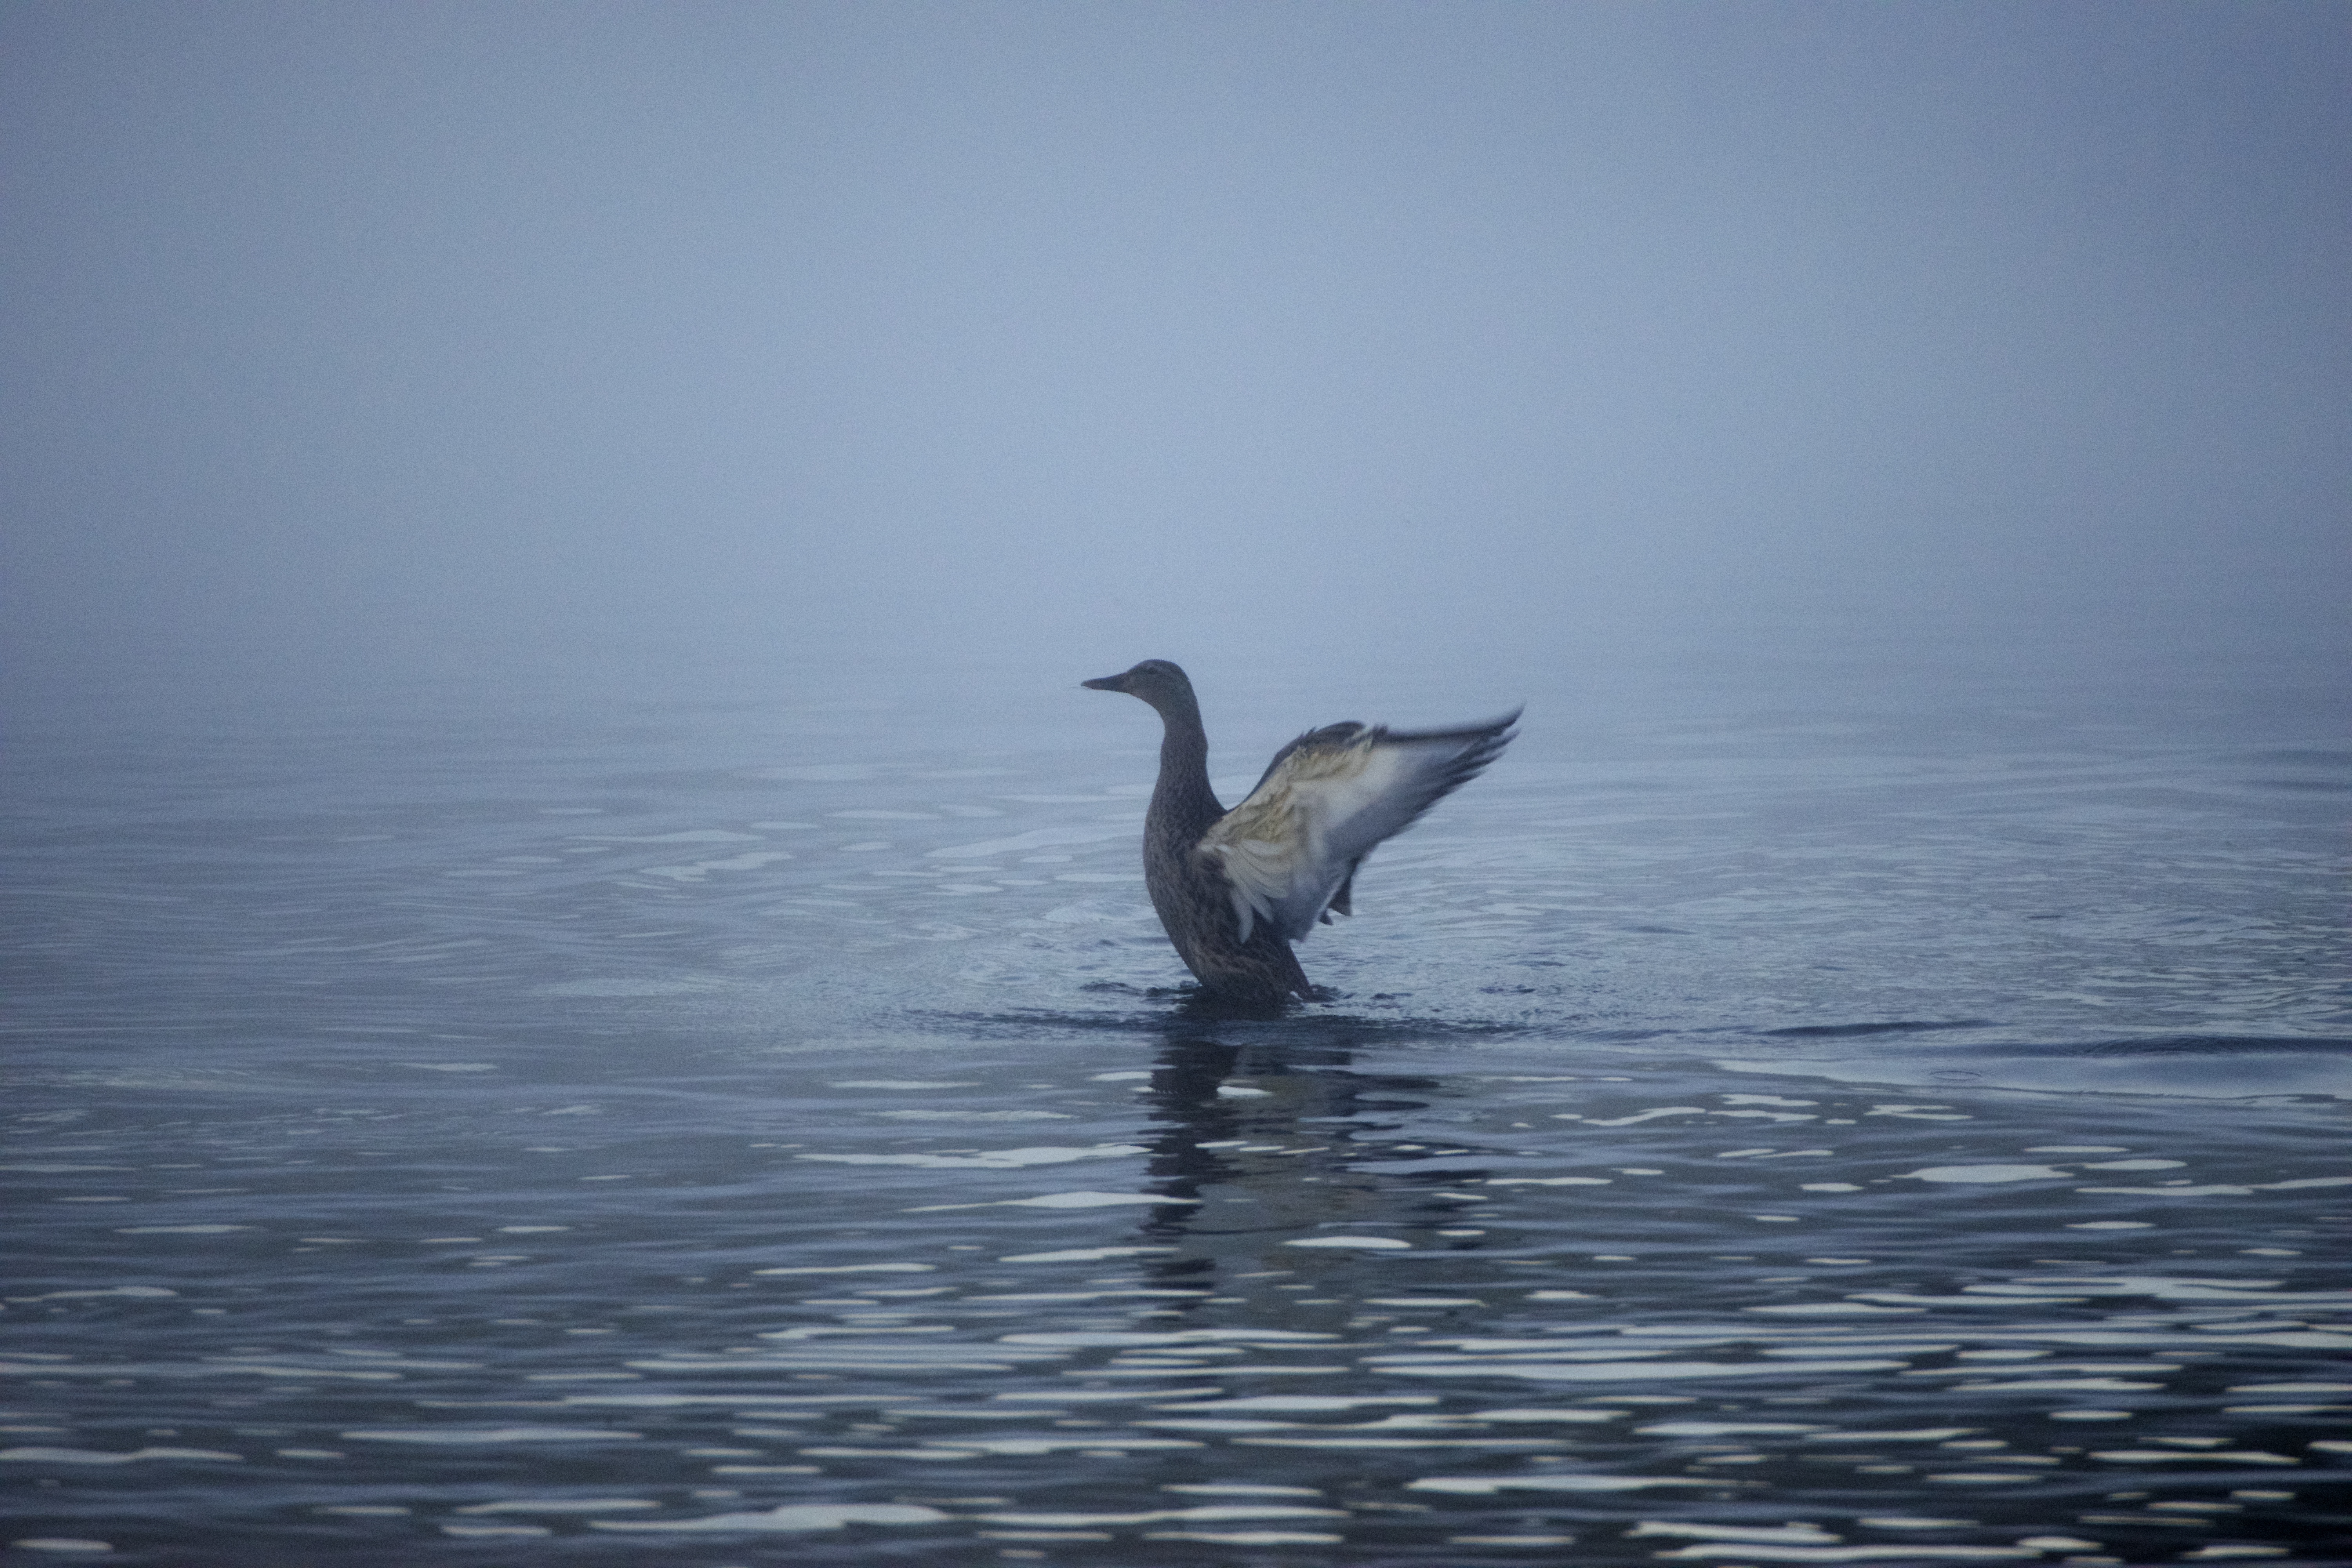
animal, blue, water, fauna, bird, seabird, wildlife, sea, beak, water bird, calm, ocean, sky, wave, marine mammal